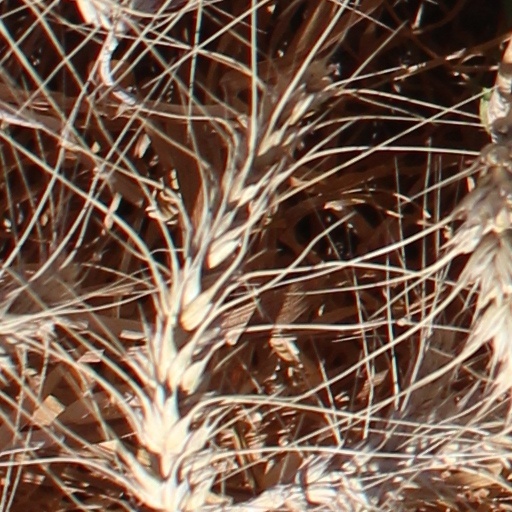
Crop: wheat